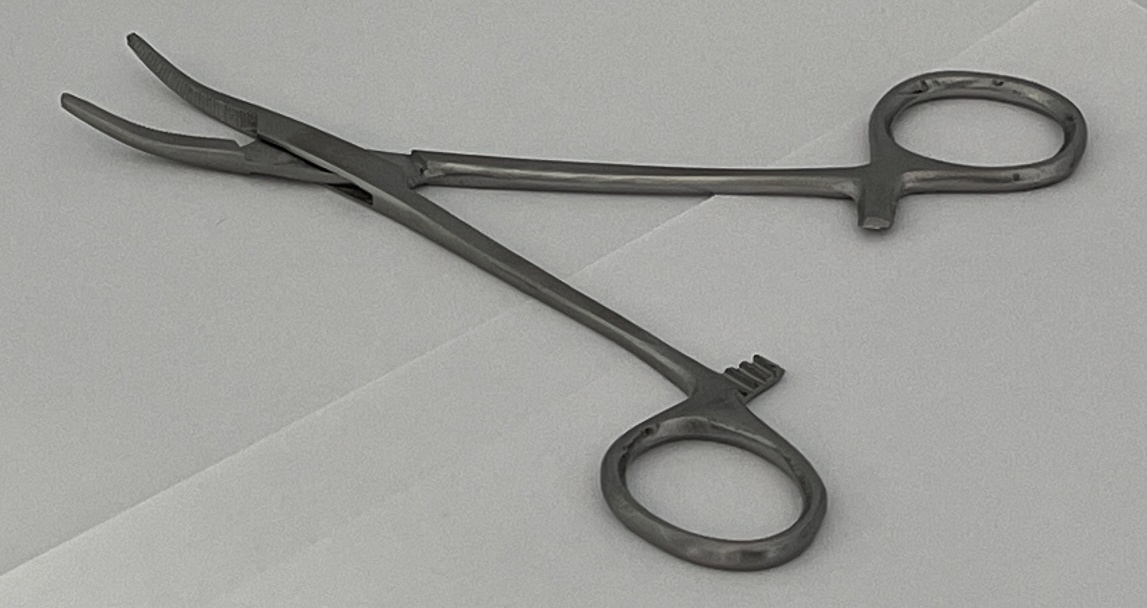
Hinged instrument state: open